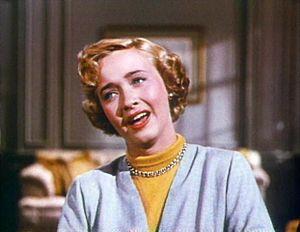
Jane Powell est une chanteuse et actrice américaine, née Suzanne Lorraine Burce à Portland le 1ᵉʳ avril 1929.
Bruce Abbott, acteur